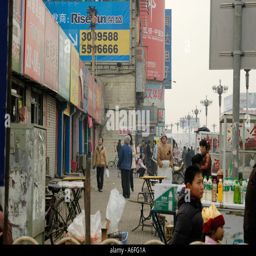
people walking on the street in a typical town in winter